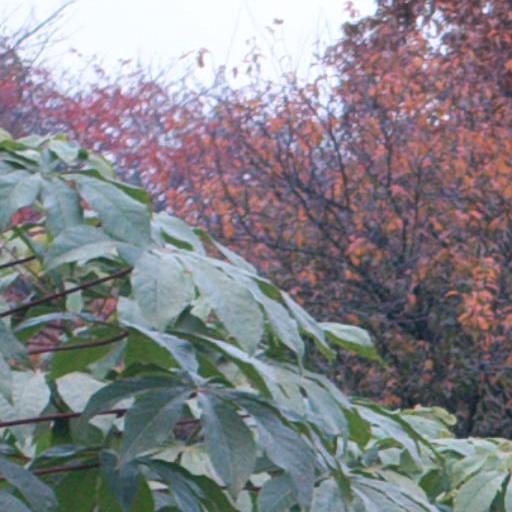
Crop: cassava